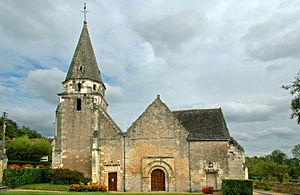
Cet article recense une partie des monuments historiques d'Indre-et-Loire, en France.